Colorado (game)

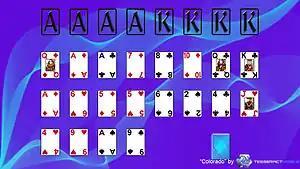
Screenshot of Colorado

Colorado is a solitaire card game which is played using two decks of playing cards. It is a game of card building which belongs to the same family as games like Sir Tommy, Strategy, and Calculation. It is considered an easy game with 80% odds of being completed successfully.